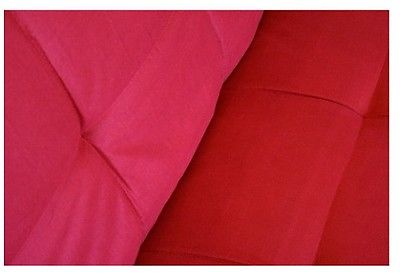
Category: sofa